Philip Bourke Marston

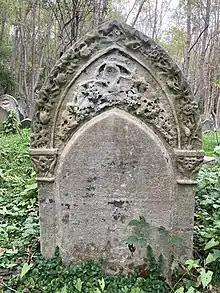
Grave of Philip Bourke Marston in Highgate Cemetery

He was born in London 13 August 1850, the son of John Westland Marston.